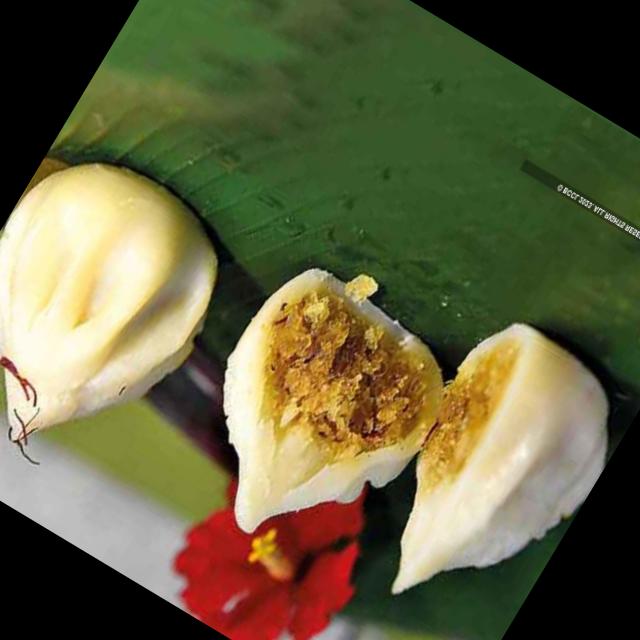
Dish: modak